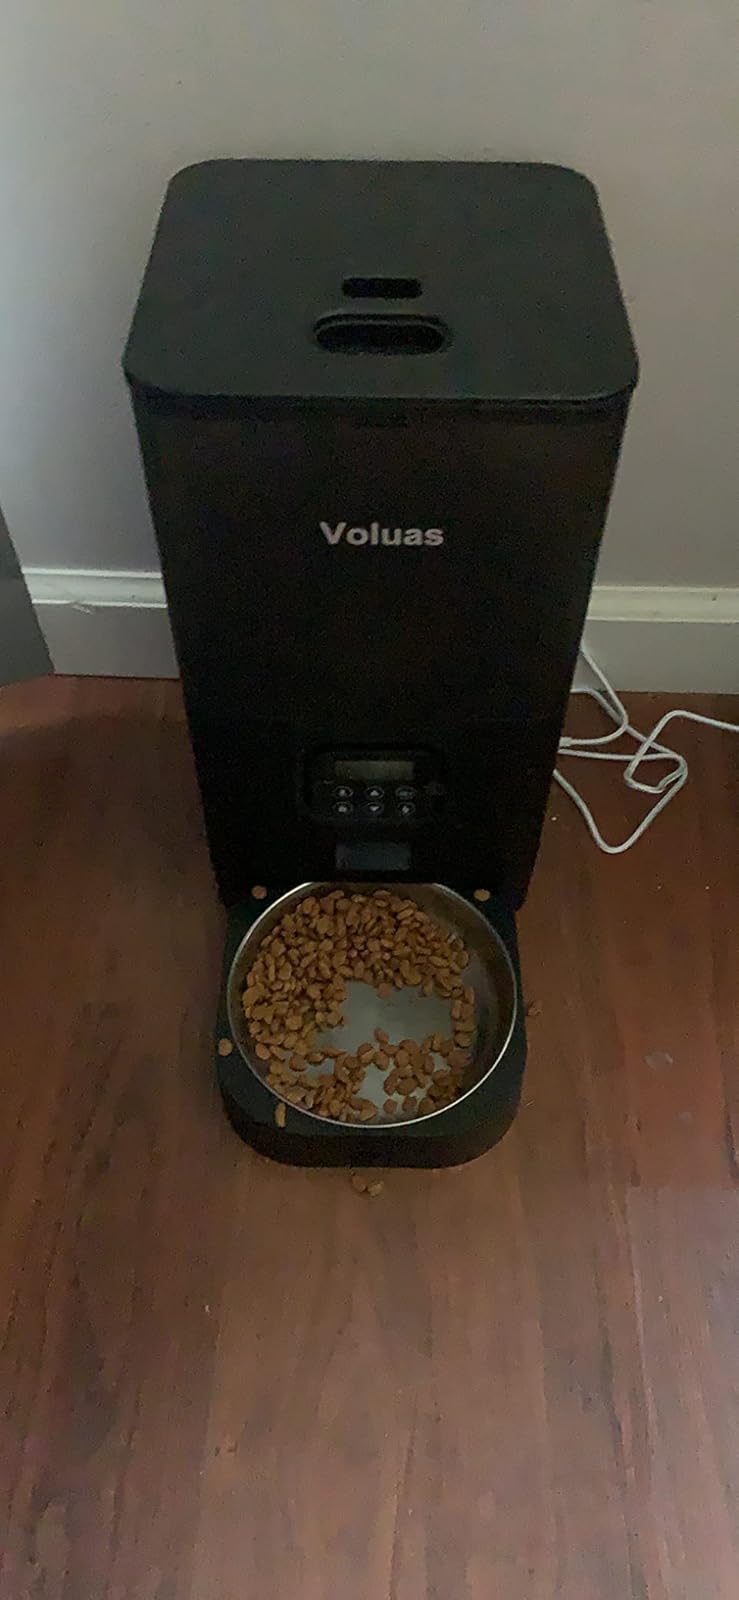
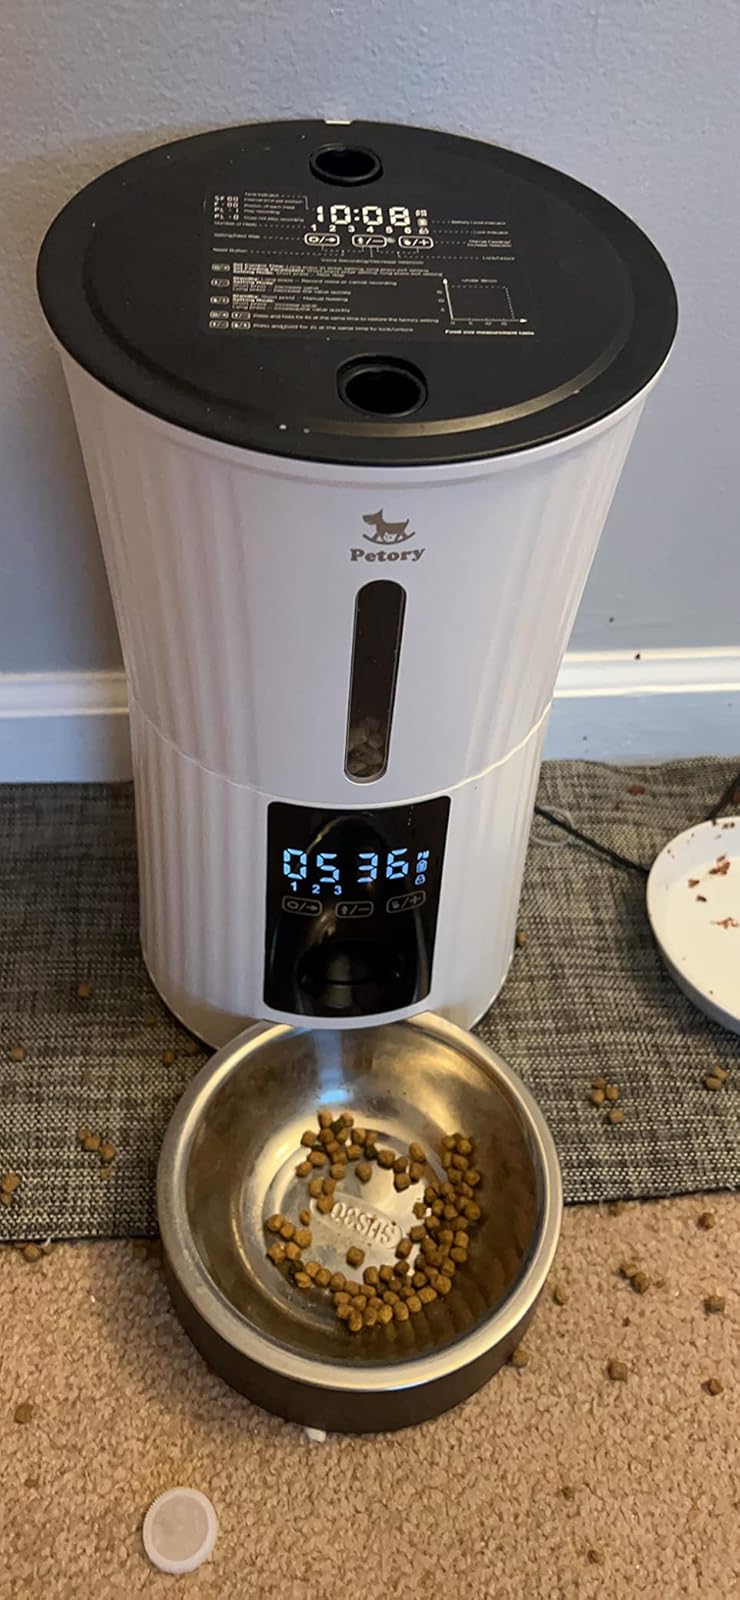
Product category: items_feeder
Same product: no